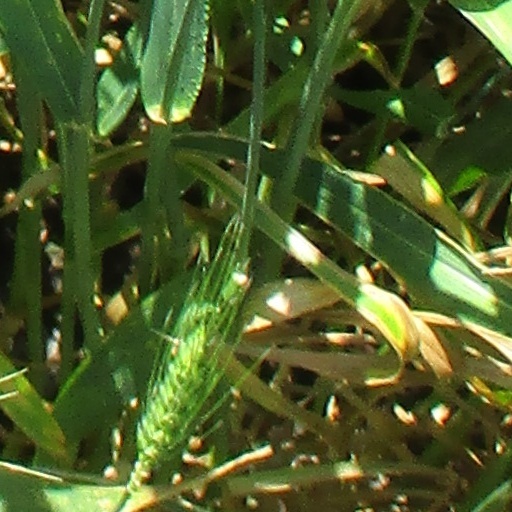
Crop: wheat